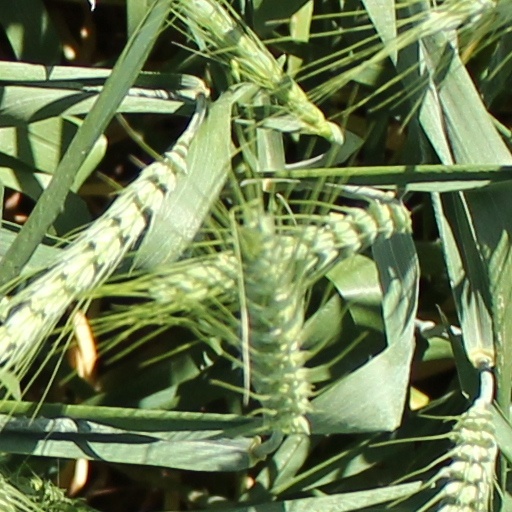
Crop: wheat